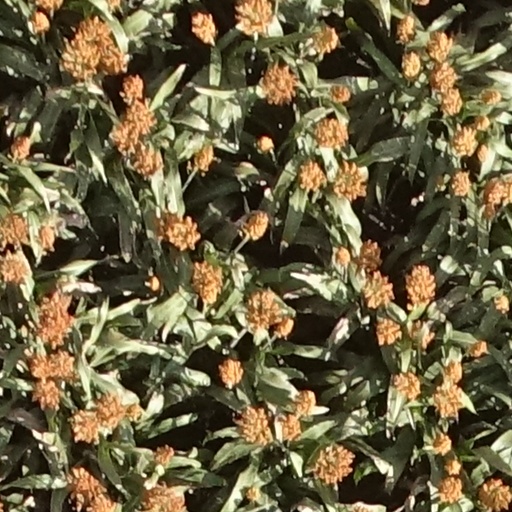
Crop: sorghum